First class travel

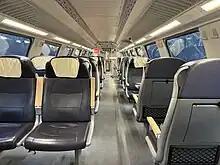
First class on the upper deck of a double decker Regional-Express in Berlin

With some, primary local, services operated both by DB and other companies, there is no difference in seating between classes, with exception to the presence of armrests and tables (with ostensibly cleaner interiors in some instances) in first class. The rationale for providing first-class spaces on these services is mainly that due to the higher price, there are usually seats left in first class when all second-class seats are taken. As such, the justification of purchasing First Class on regional services, often for the average traveller, is more so dictated as offering a "better-odds" gamble of finding vacant seating availability on certain trains (esp. rush hour S-Bahn/regional services) rather than the availability of tangible frills in contrast to second class. While not always enforced, the rules also stipulate that even for standing room in first class, a first class ticket must be held.